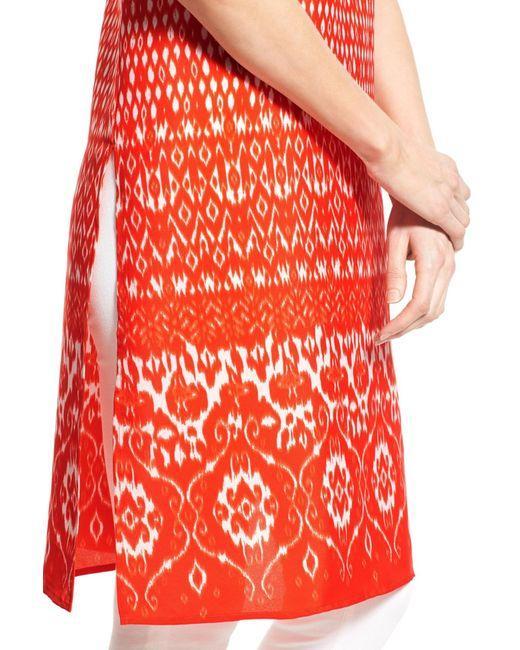
rotes gemustertes Kleid mit hohem Seitenschlitz